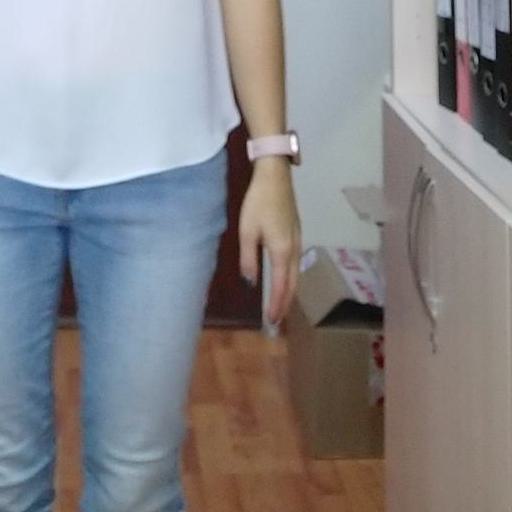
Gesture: no_gesture